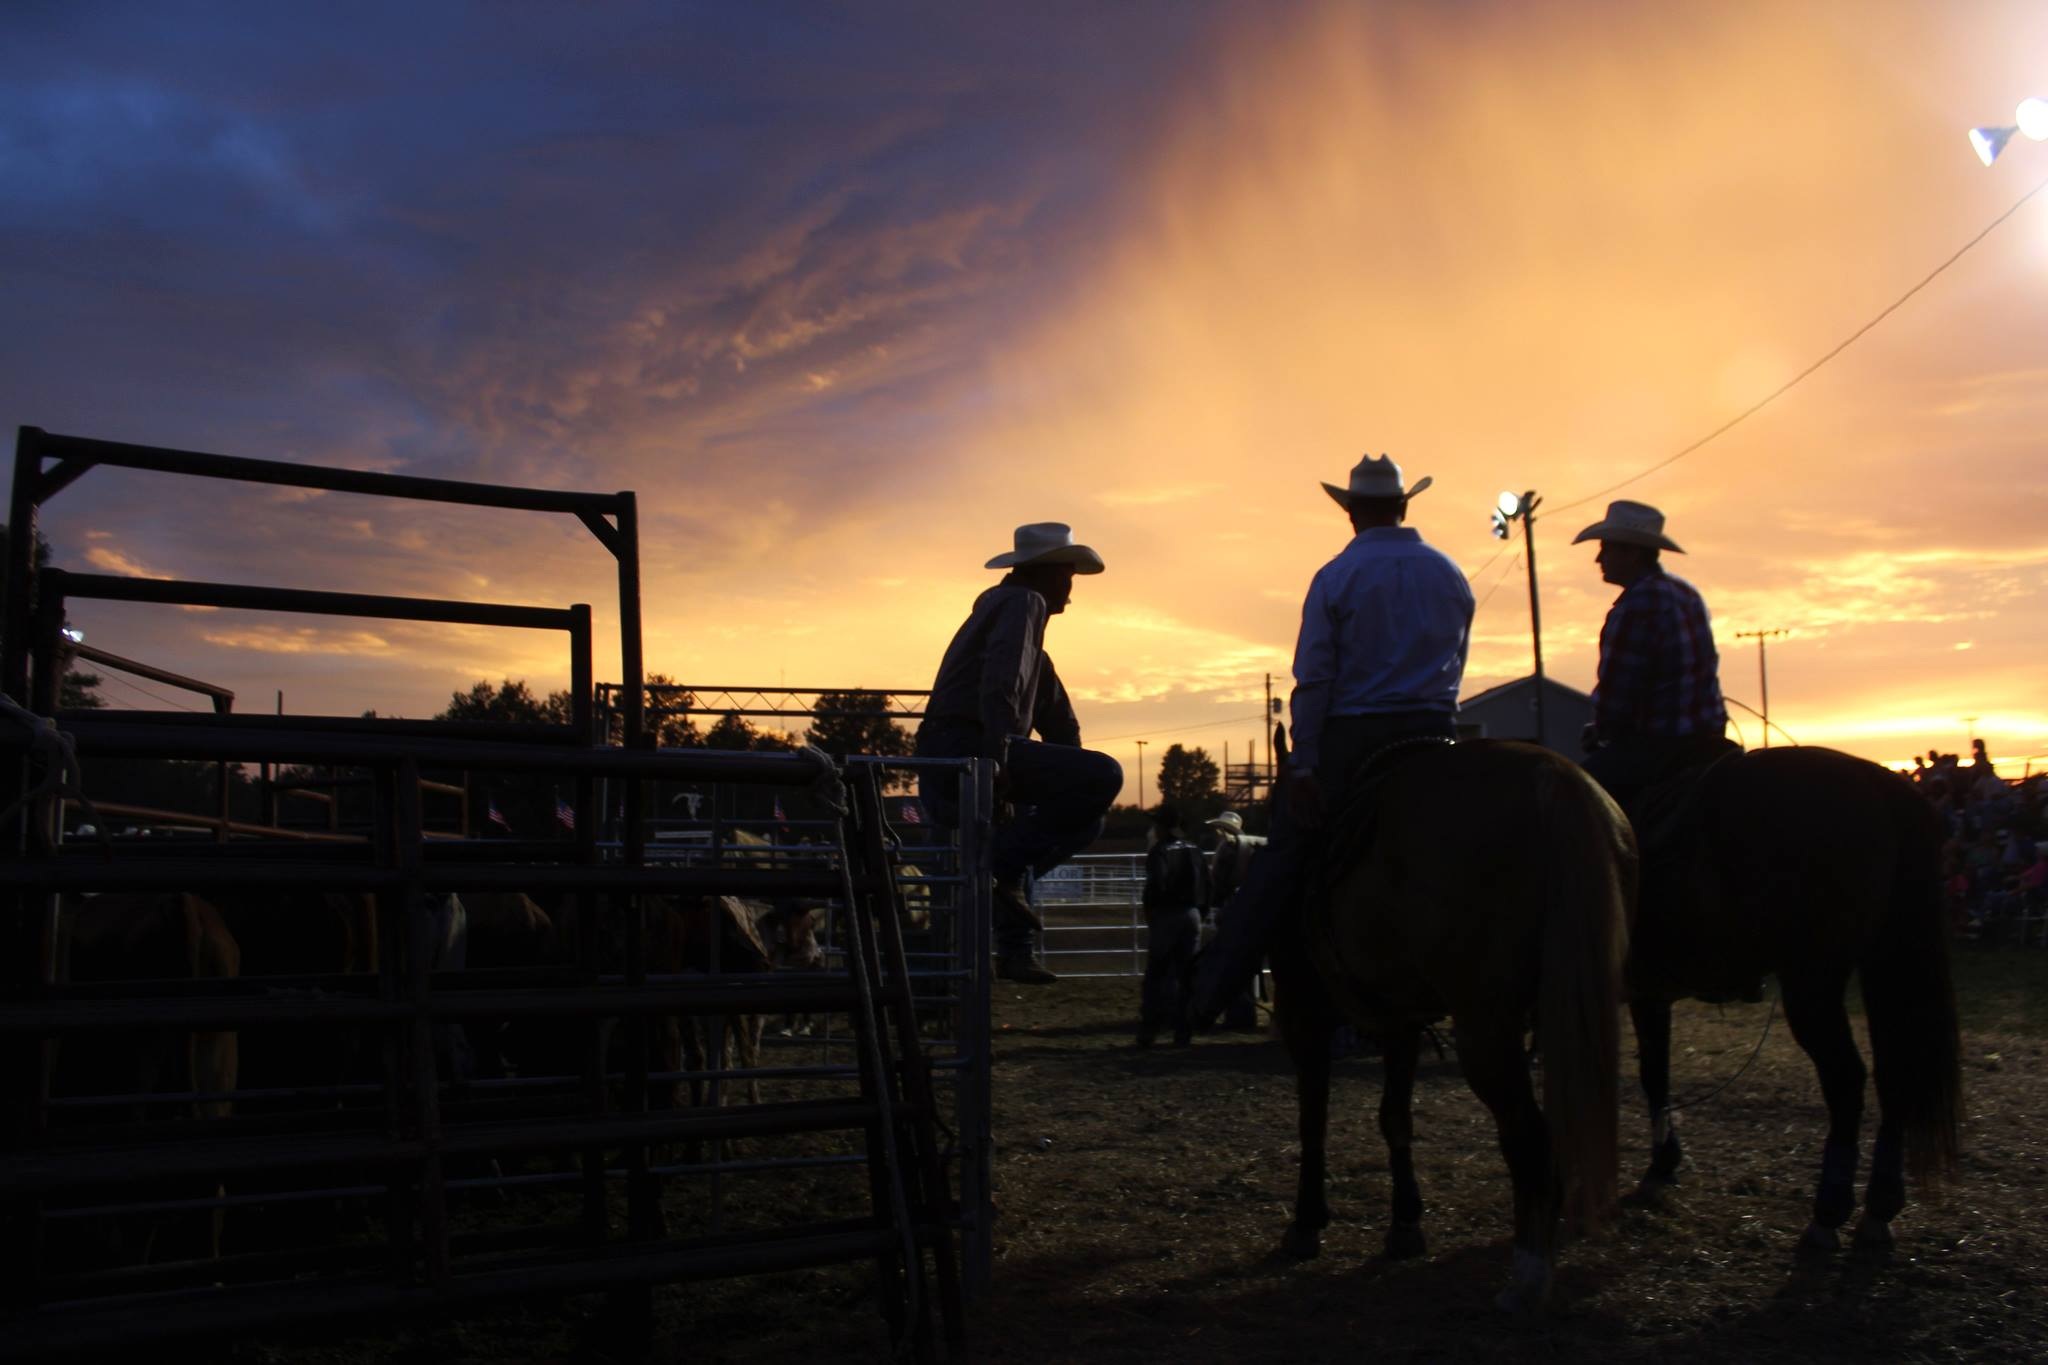
sunset, farm, morning, evening, horse, hat, west, cowboys, rodeo, wild west, cowboy background, western background, cowboy silhouette, horse like mammal